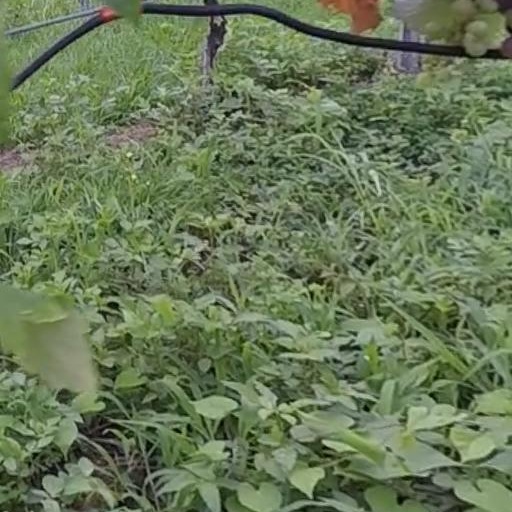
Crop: grape